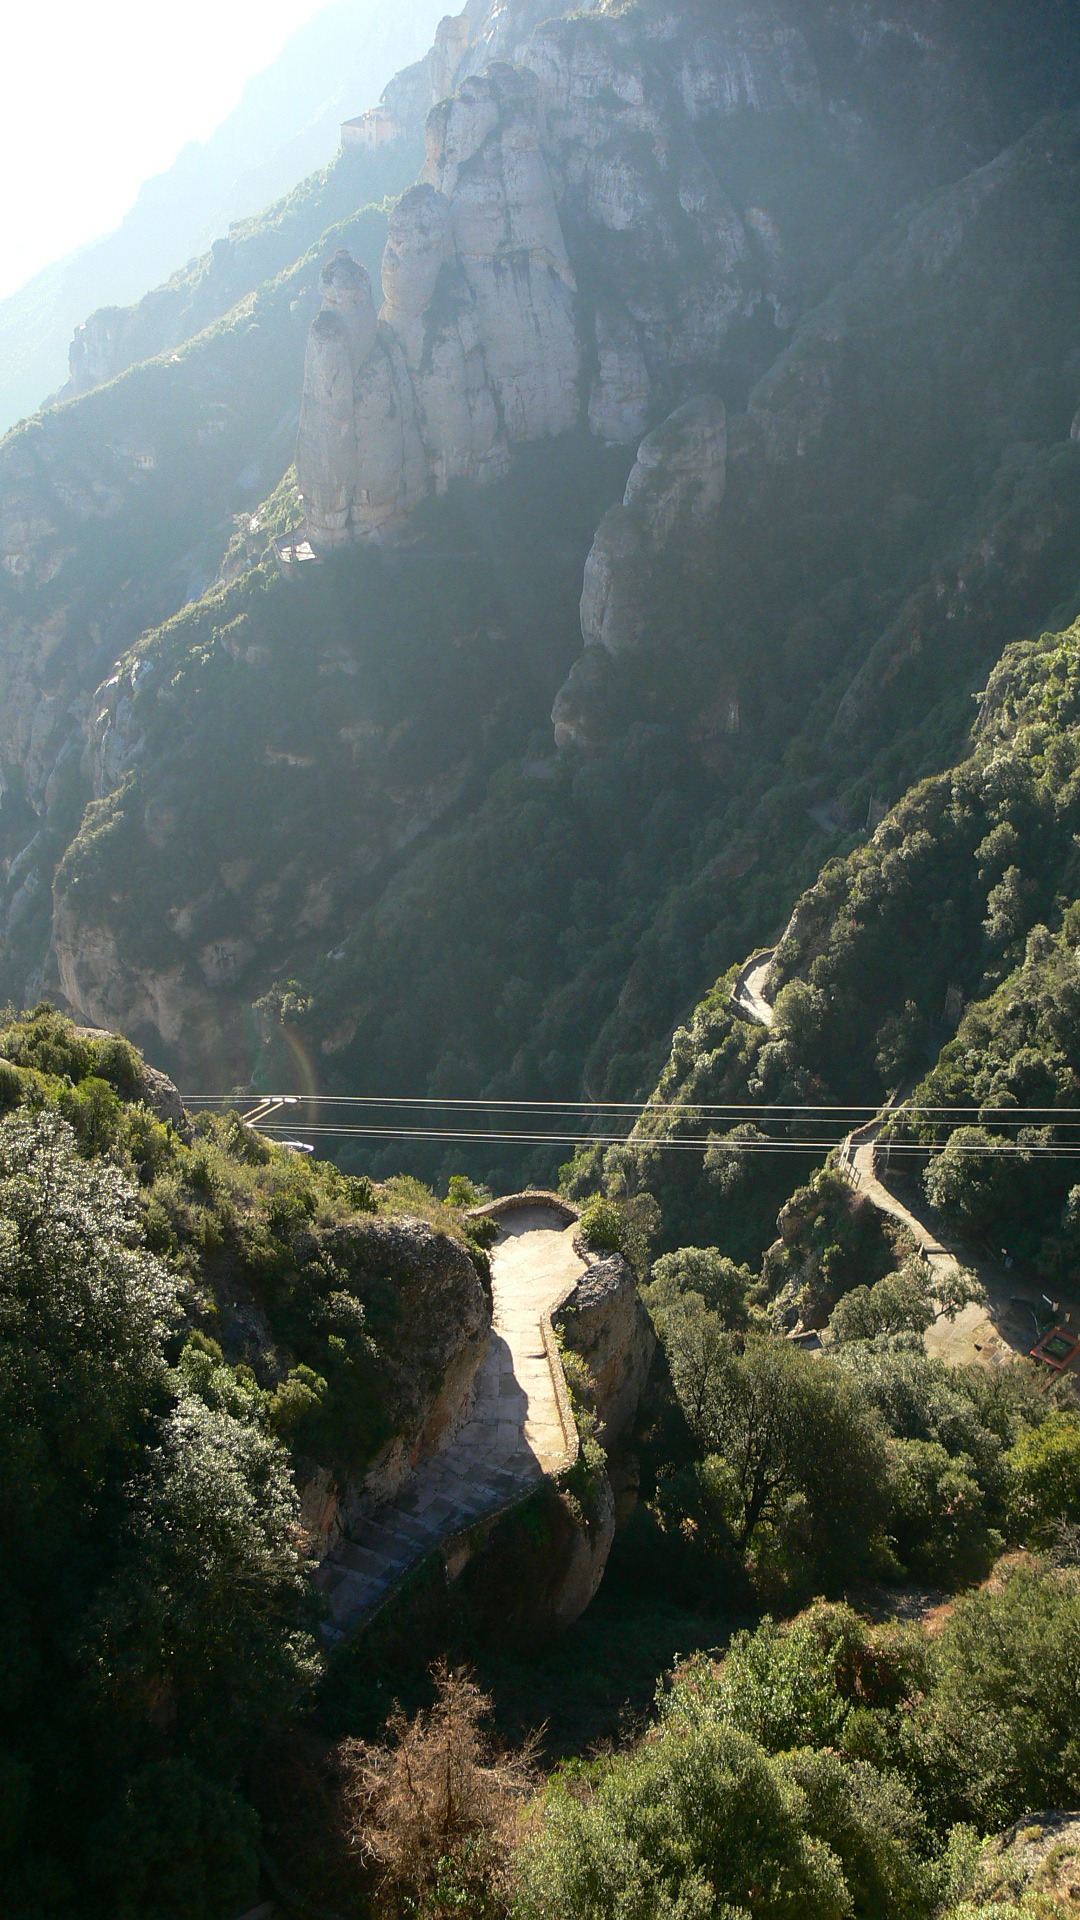
landscape, nature, outdoor, wilderness, walking, mountain, hill, adventure, valley, land, mountain range, wild, environment, scenic, natural, scenery, fjord, barcelona, ridge, spain, alps, ravine, plateau, landform, sagrada familia, mountain pass, park guell, mountain montserrat, geographical feature, mountainous landforms